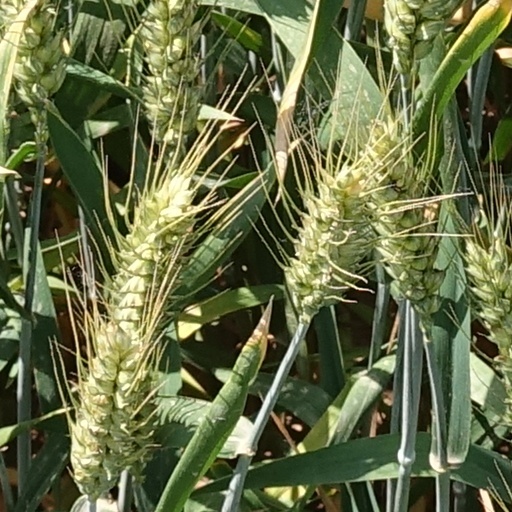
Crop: wheat